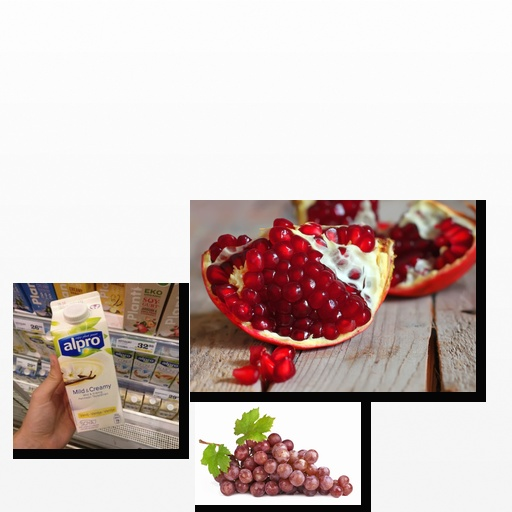
Food items: grapes, pomegranate, vanilla_soy_yogurt